Jack Yates

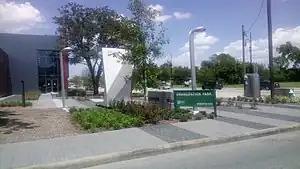
Emancipation Park in 2017

In 1872, while Yates was still at Antioch Missionary Baptist, the church partnered with Trinity Methodist Episcopal Church in Houston to purchase ten acres of land on Dowling Street. The intent was to provide a space for the Black community to celebrate Juneteenth. Located on what was formerly Dowling Street (now Emancipation Avenue), Emancipation Park was the first public park in Texas.